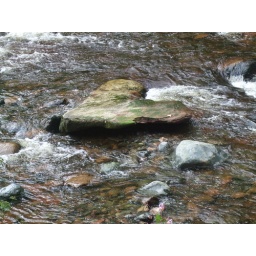
A heart shaped stone lying in the river Calder